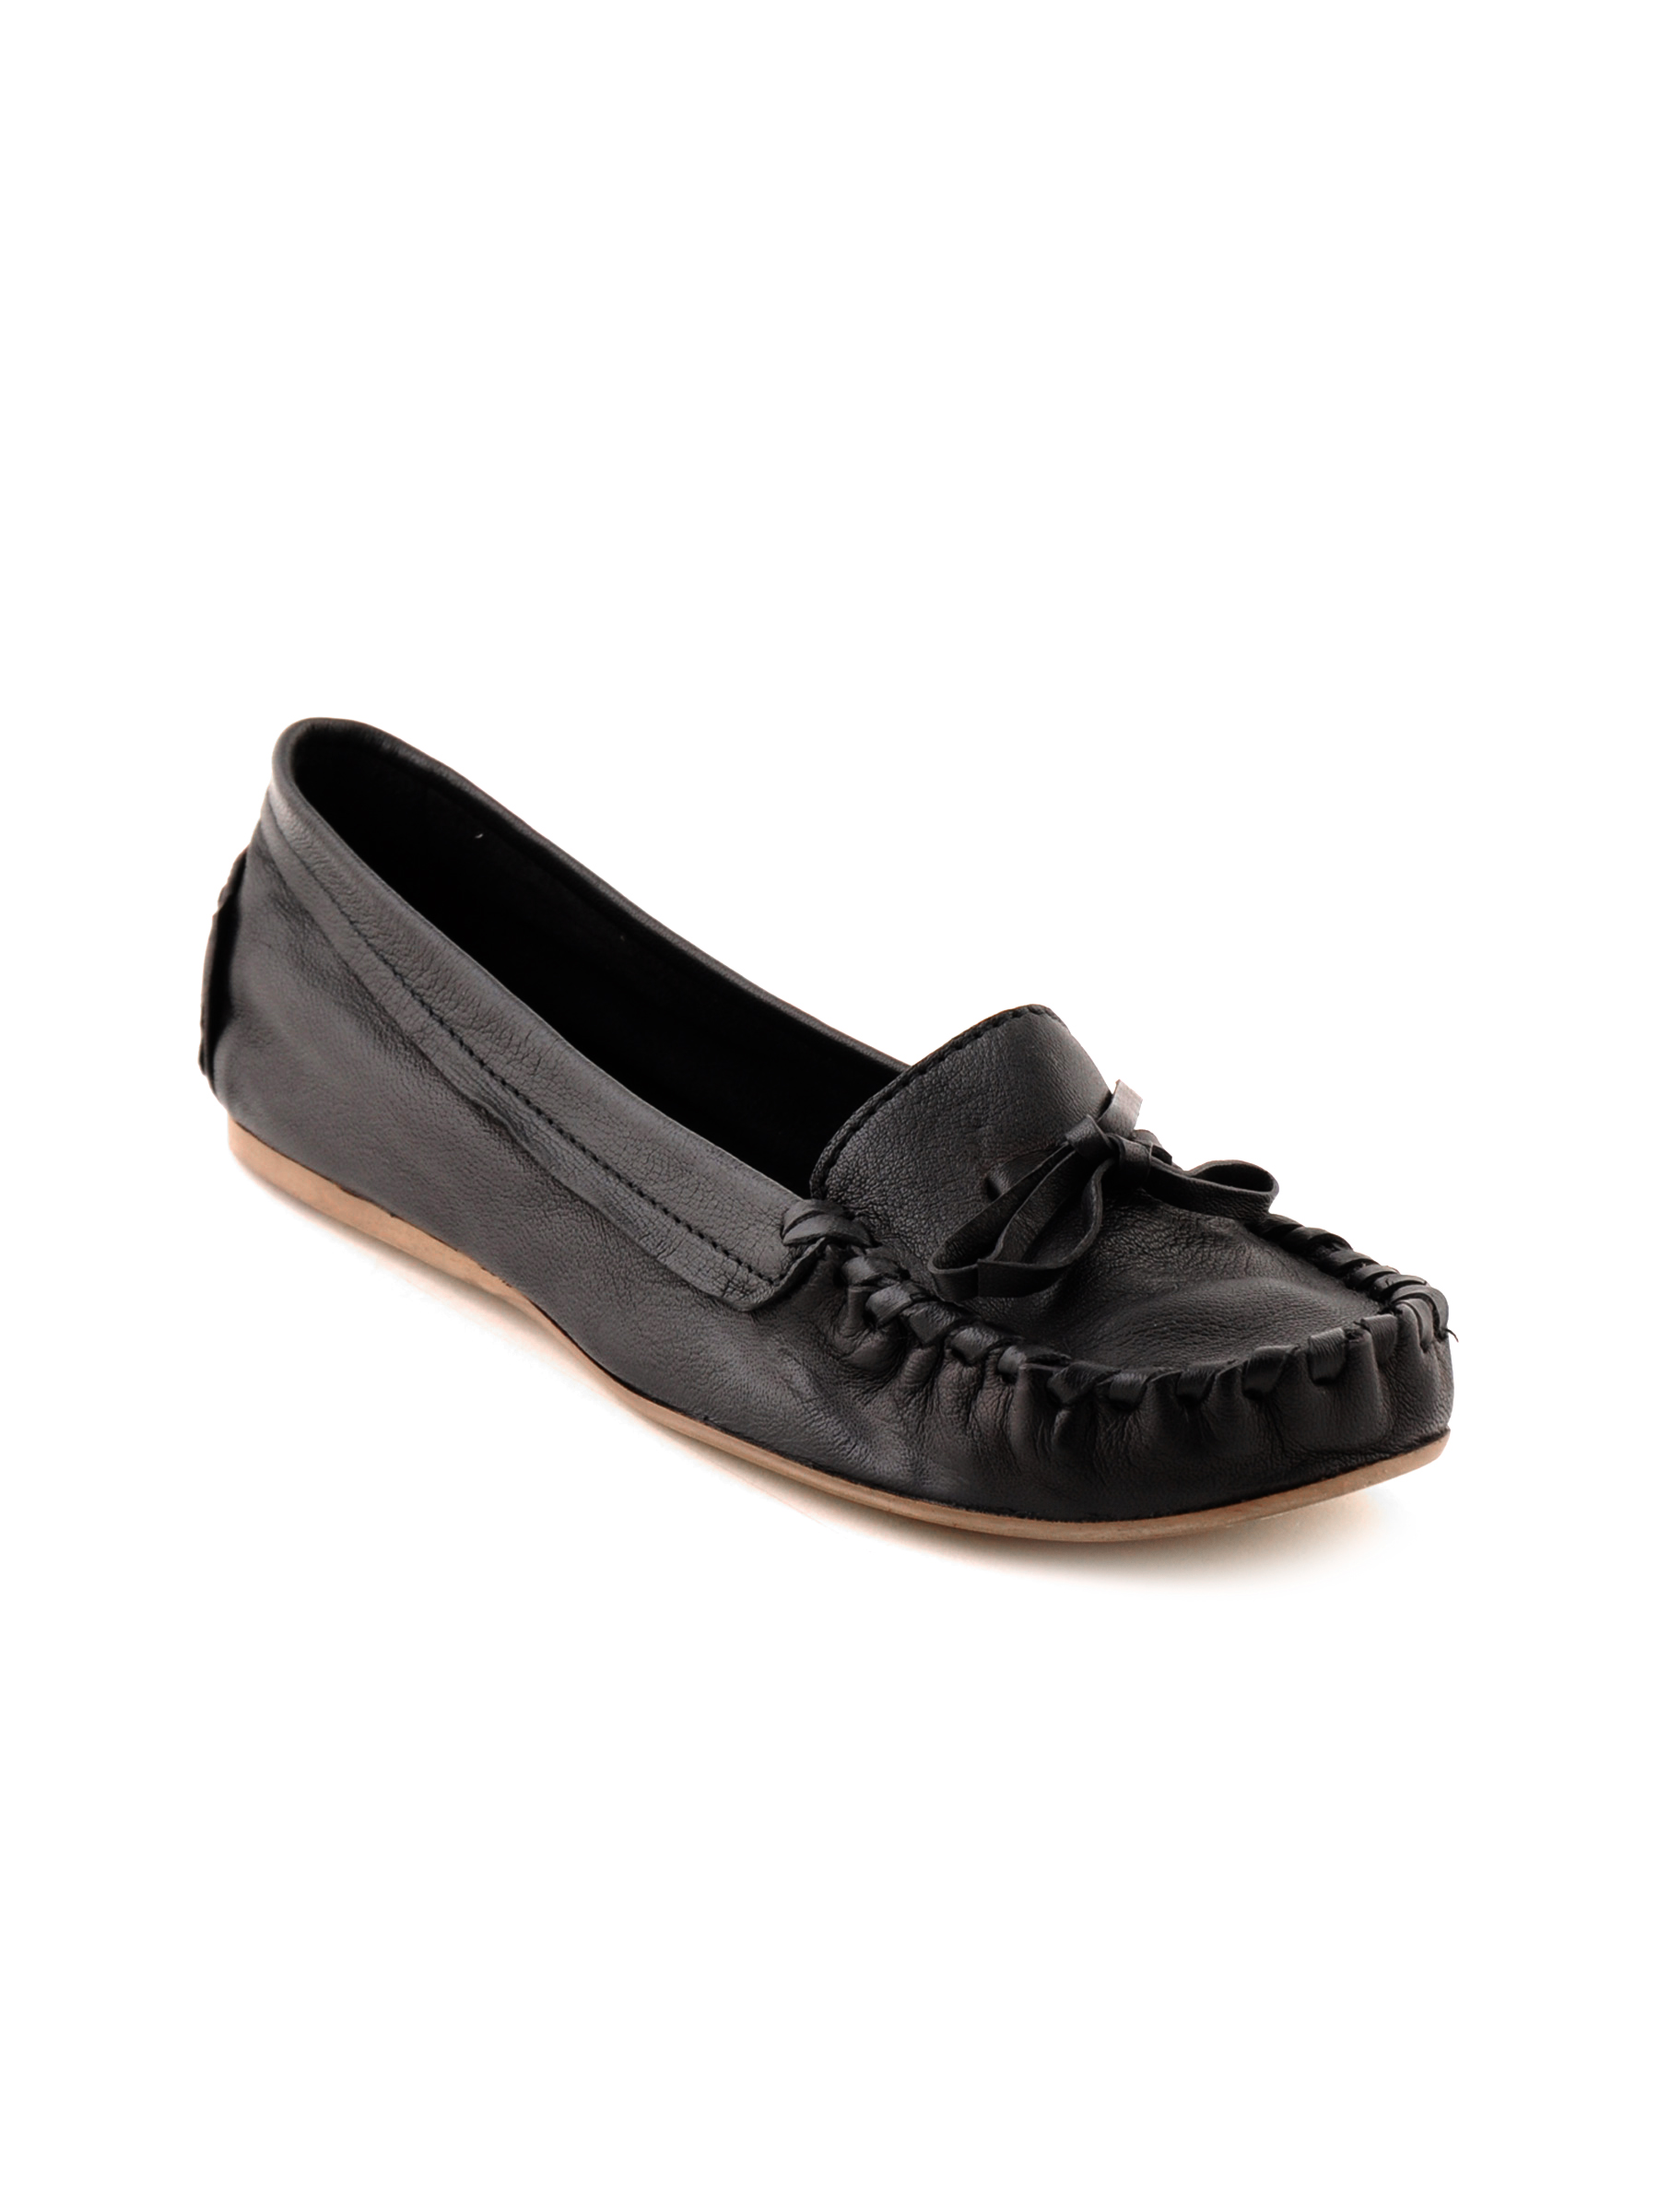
Enroute Women Casual Black Casual Shoes
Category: Footwear / Shoes / Casual Shoes
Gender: Women
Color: Black
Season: Summer 2012
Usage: Casual